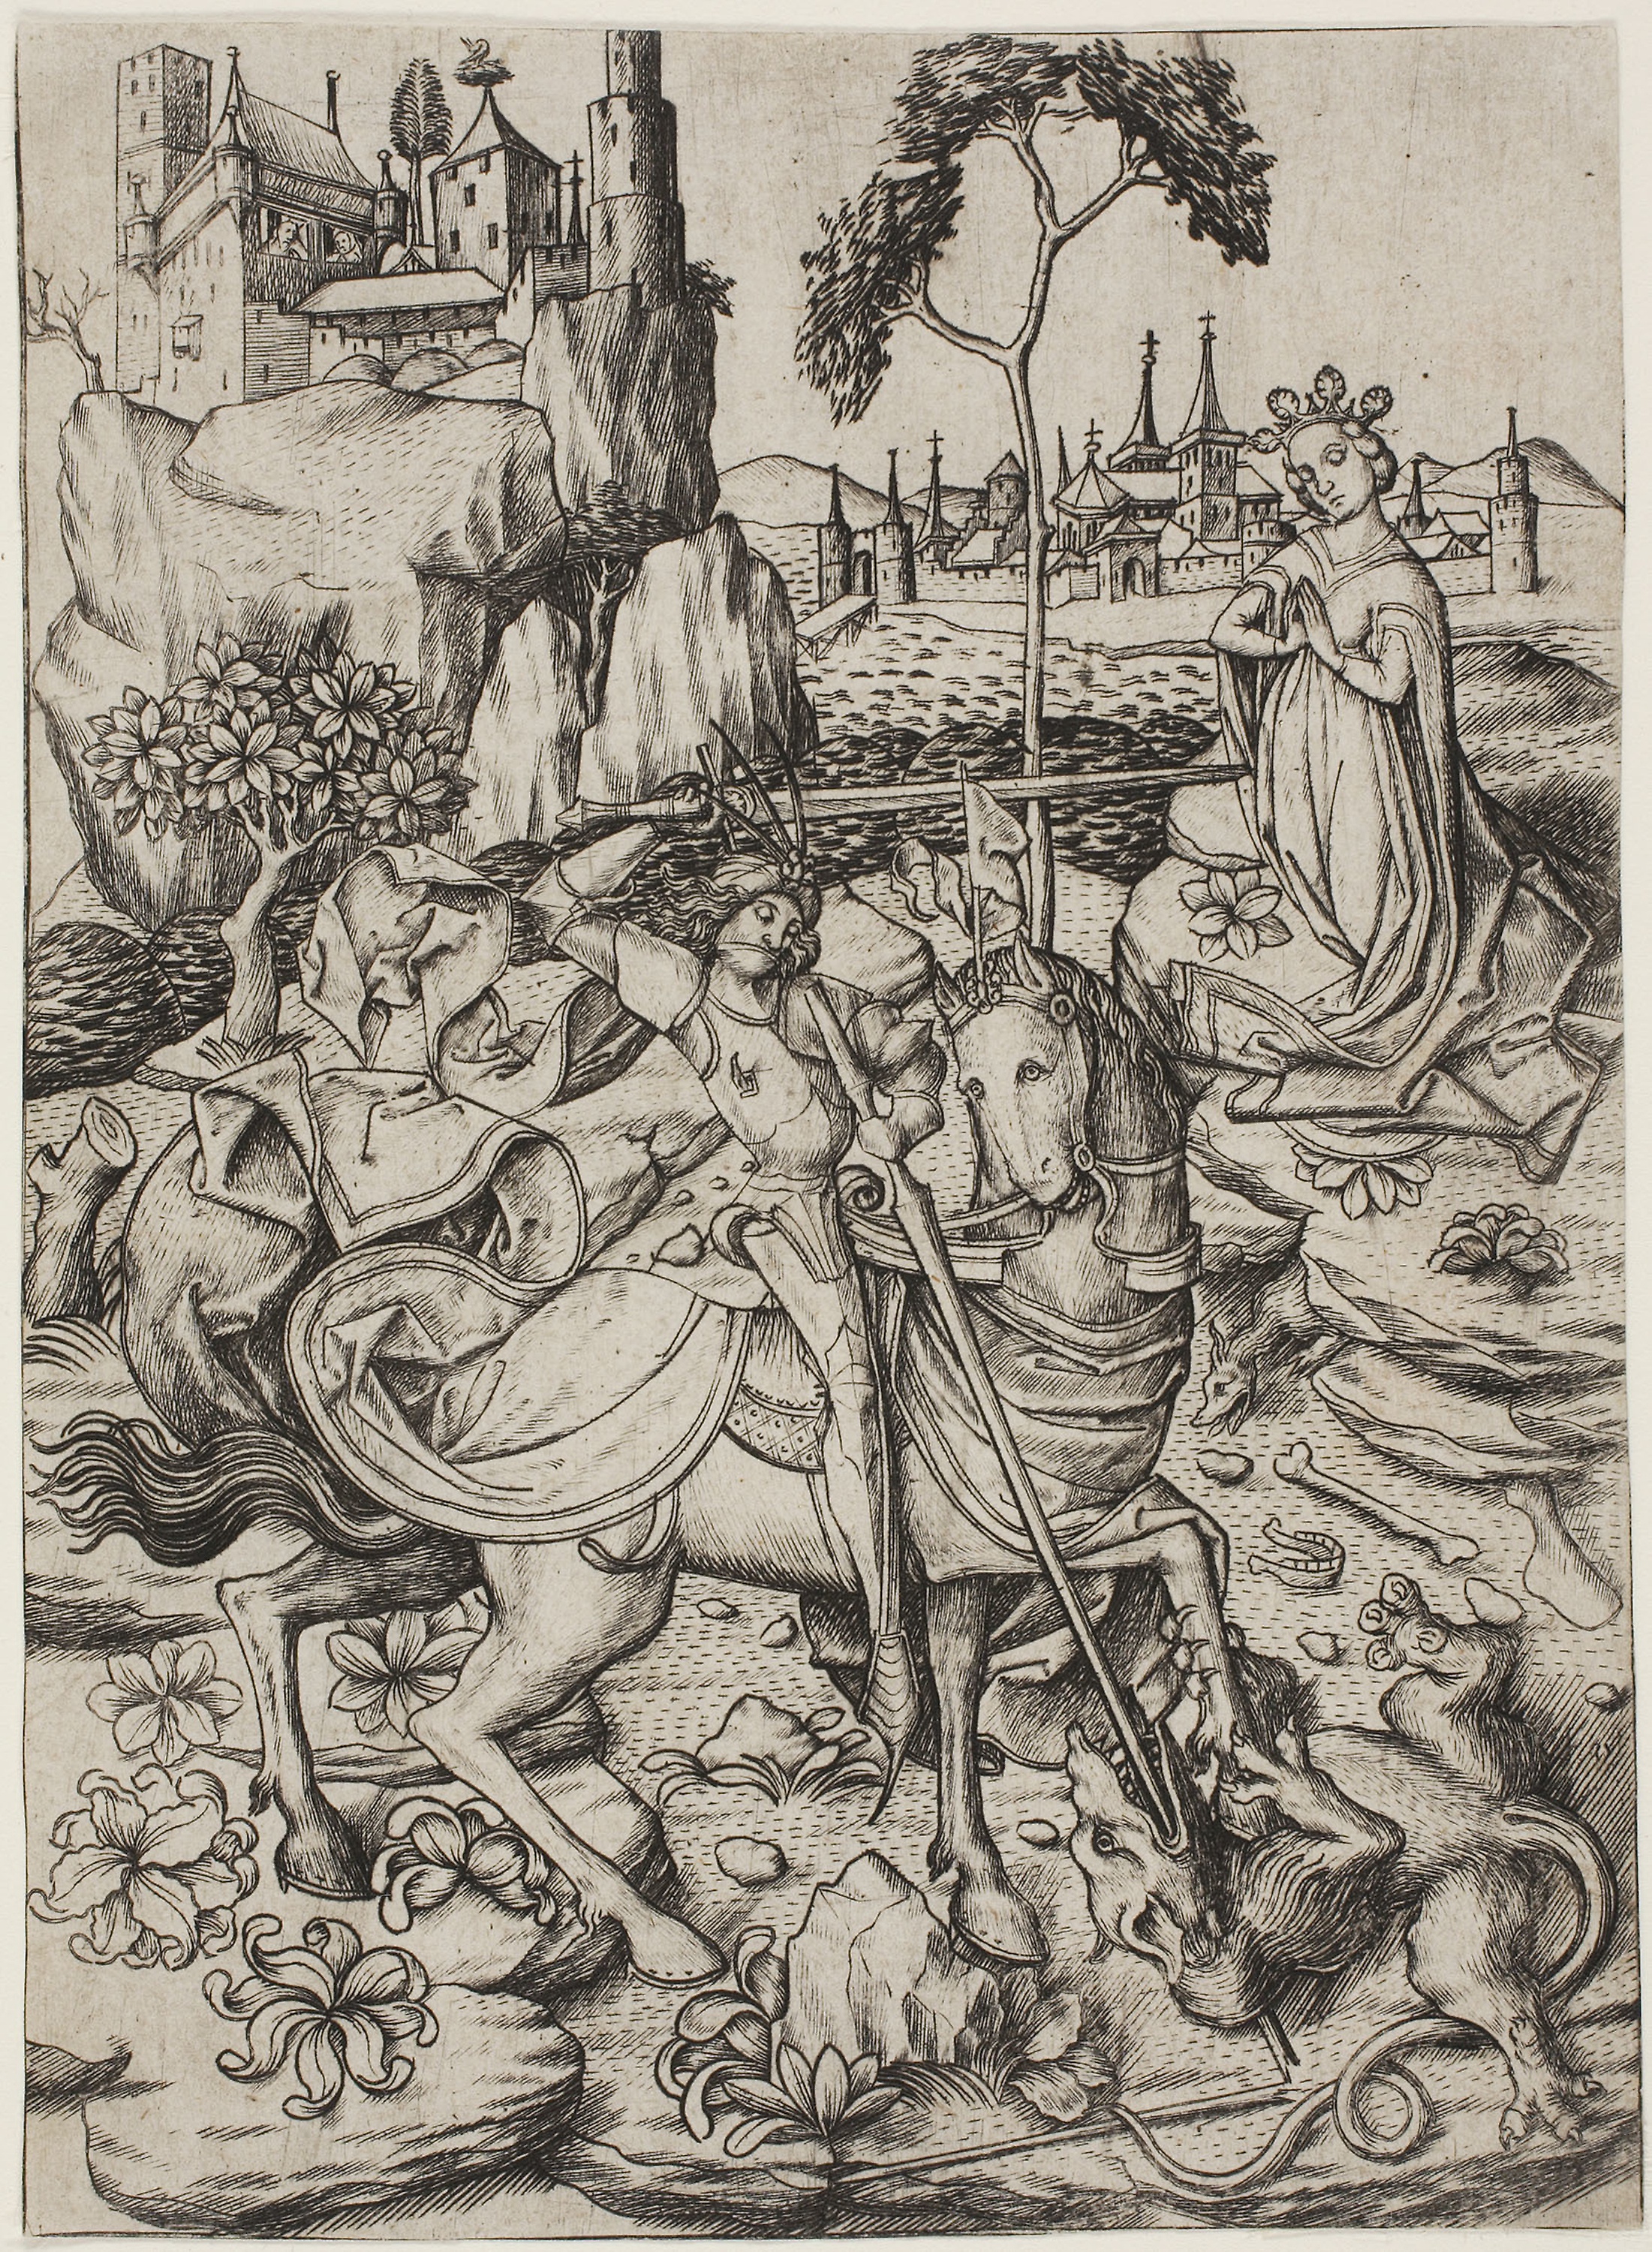
black and white, art, horse like mammal, history, tree, middle ages, mythology, illustration, drawing, visual arts, artwork, monochrome, printmaking, fictional character, fiction, sketch